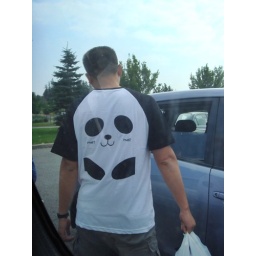
Cute shirt worn by this family together with the baby in the car &amp;lt;3